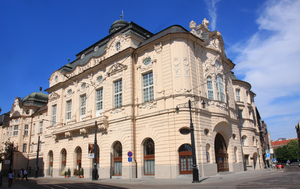
La Slovaquie compte environ une dizaine d'orchestres symphoniques et lyriques permanents, principalement autour des plus grandes villes du pays, telles que Bratislava, Košice, Žilina.
L'Orchestre philharmonique slovaque est le plus important orchestre symphonique de Slovaquie.